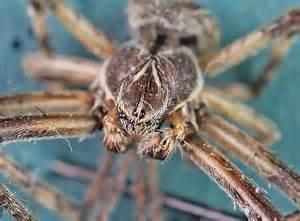
spider